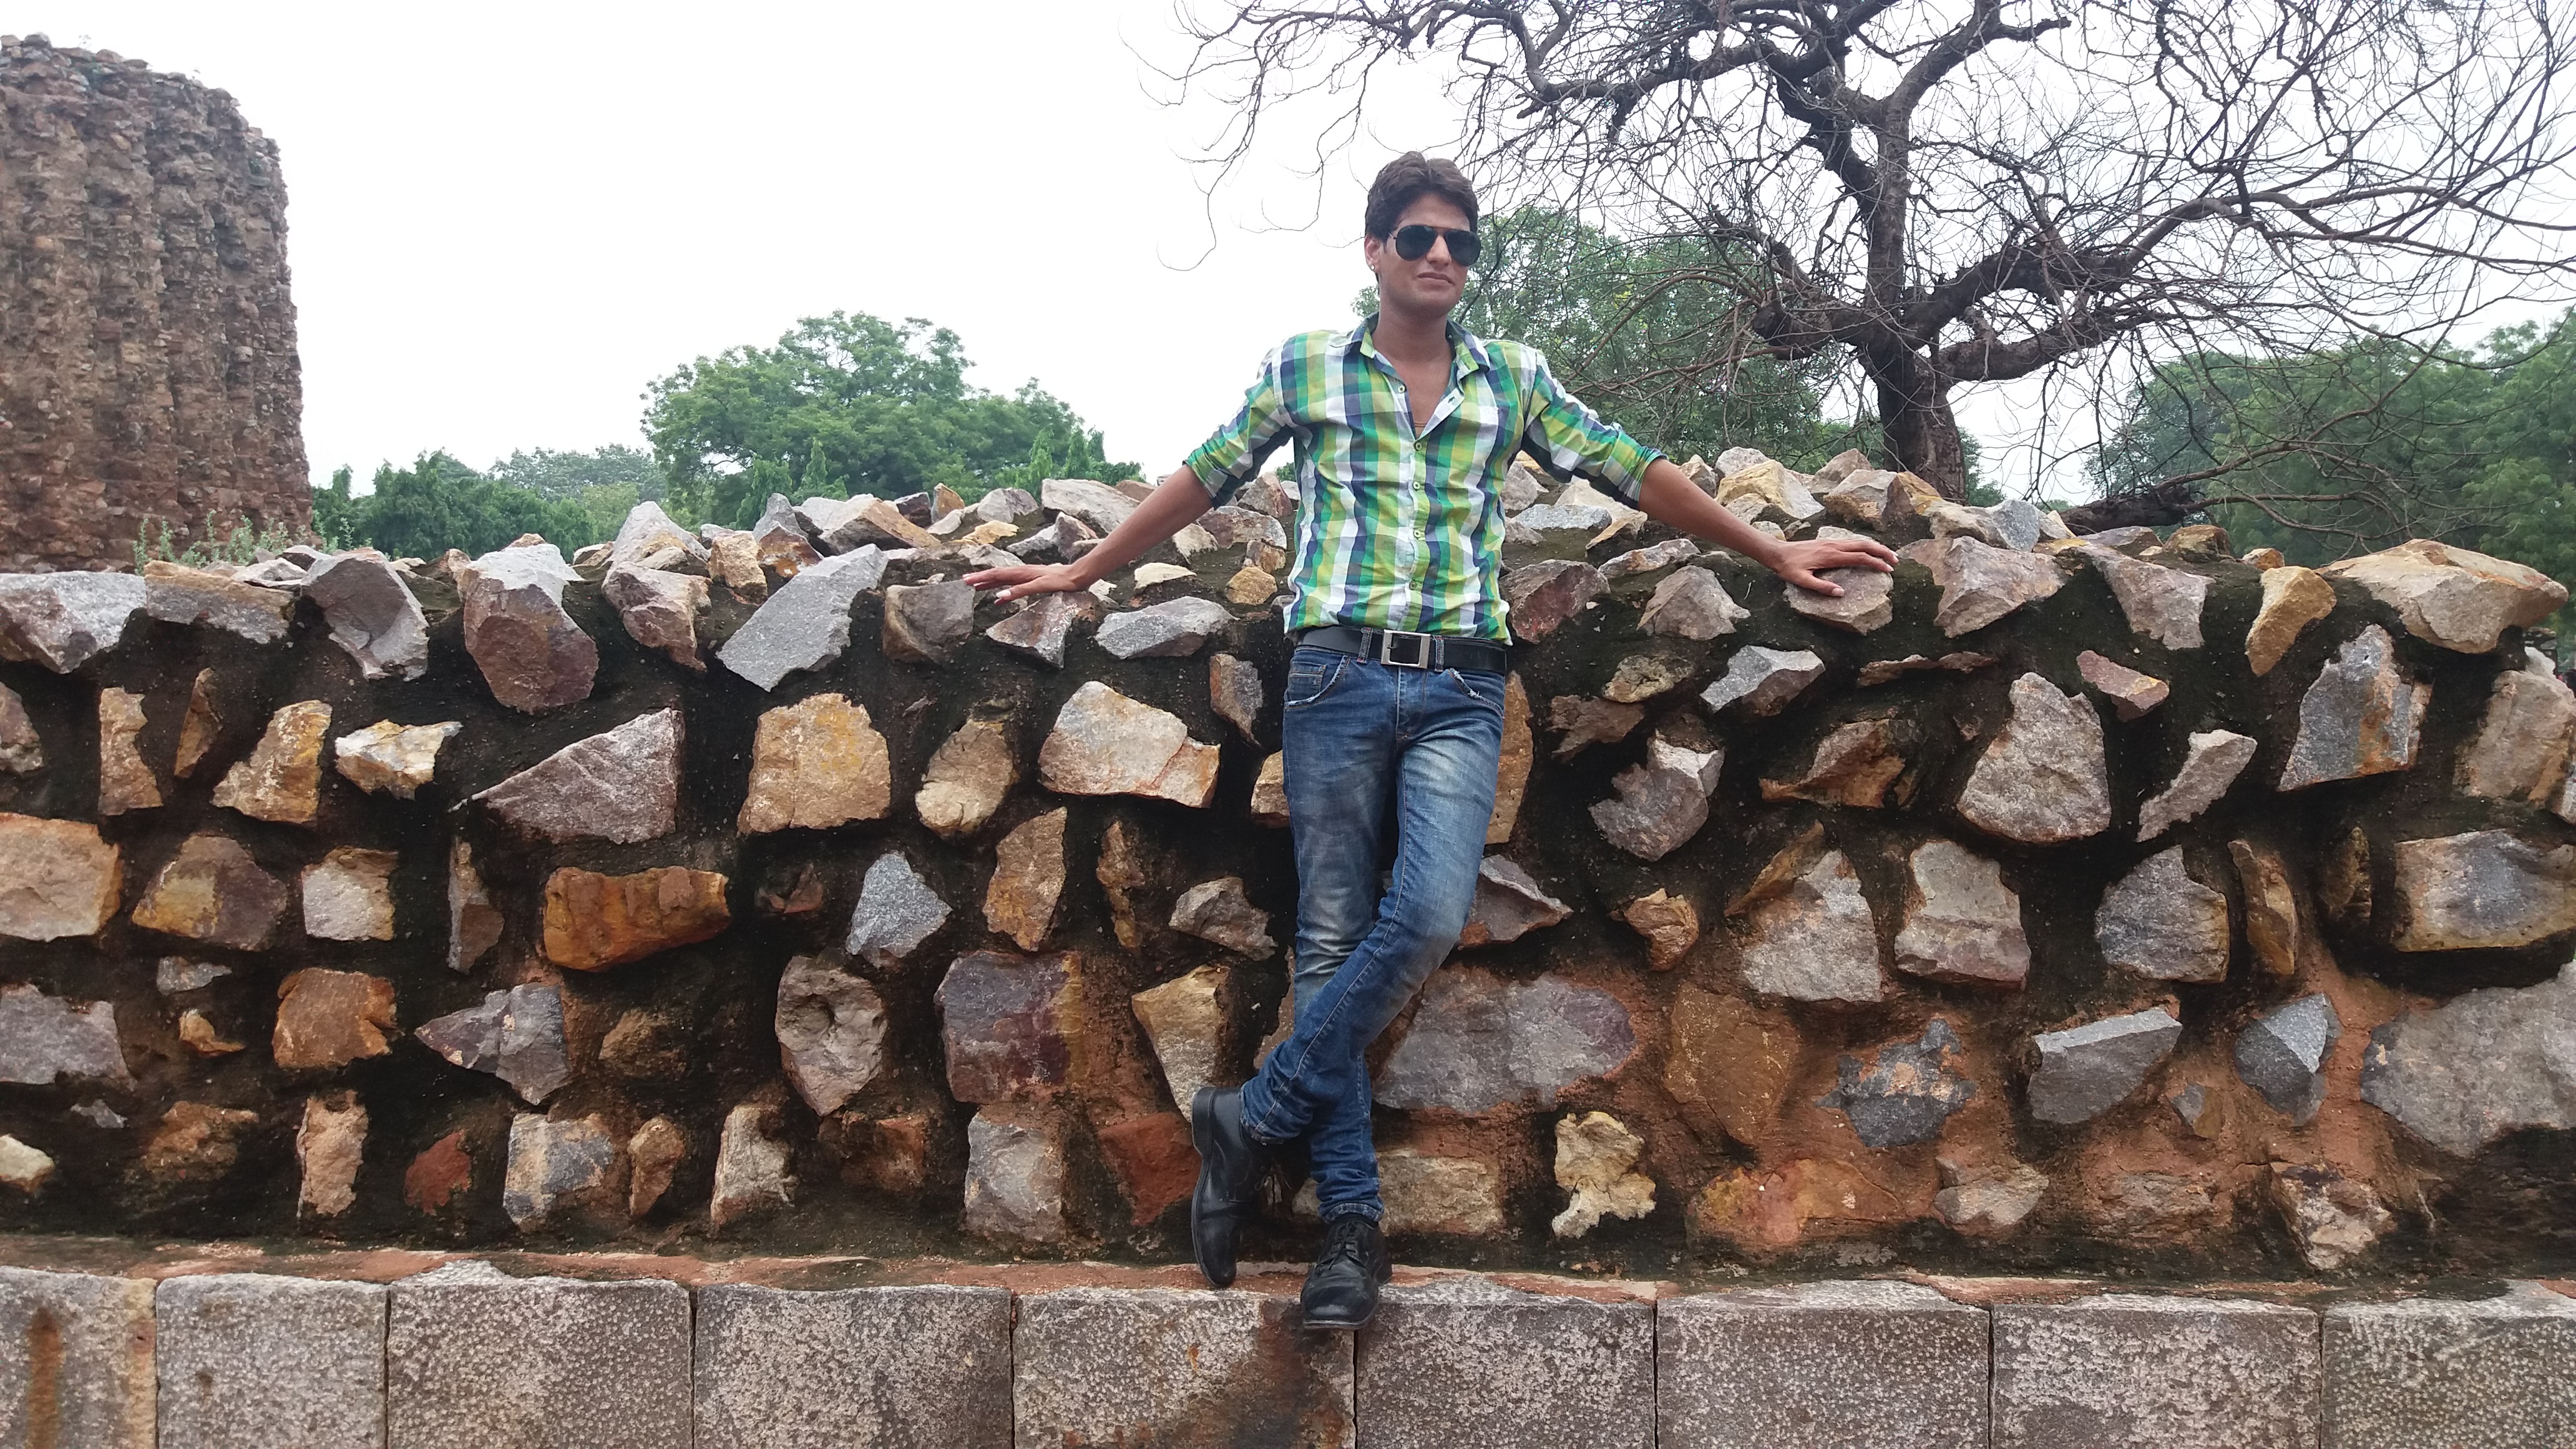
man, rock, stone wall, tree